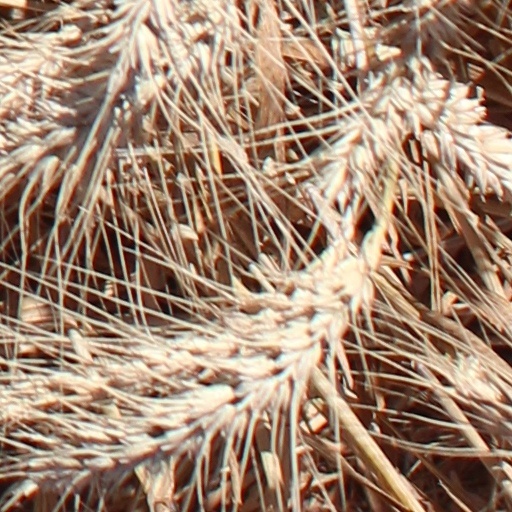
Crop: wheat